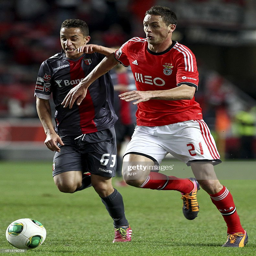
midfielder vies with midfielder during the league football match at the stadium .